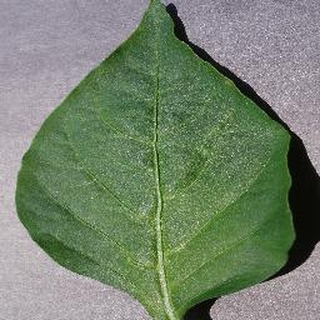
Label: healthy_bell_pepper